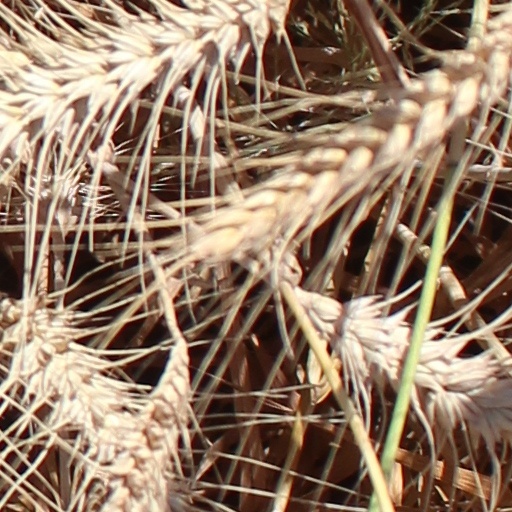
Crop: wheat